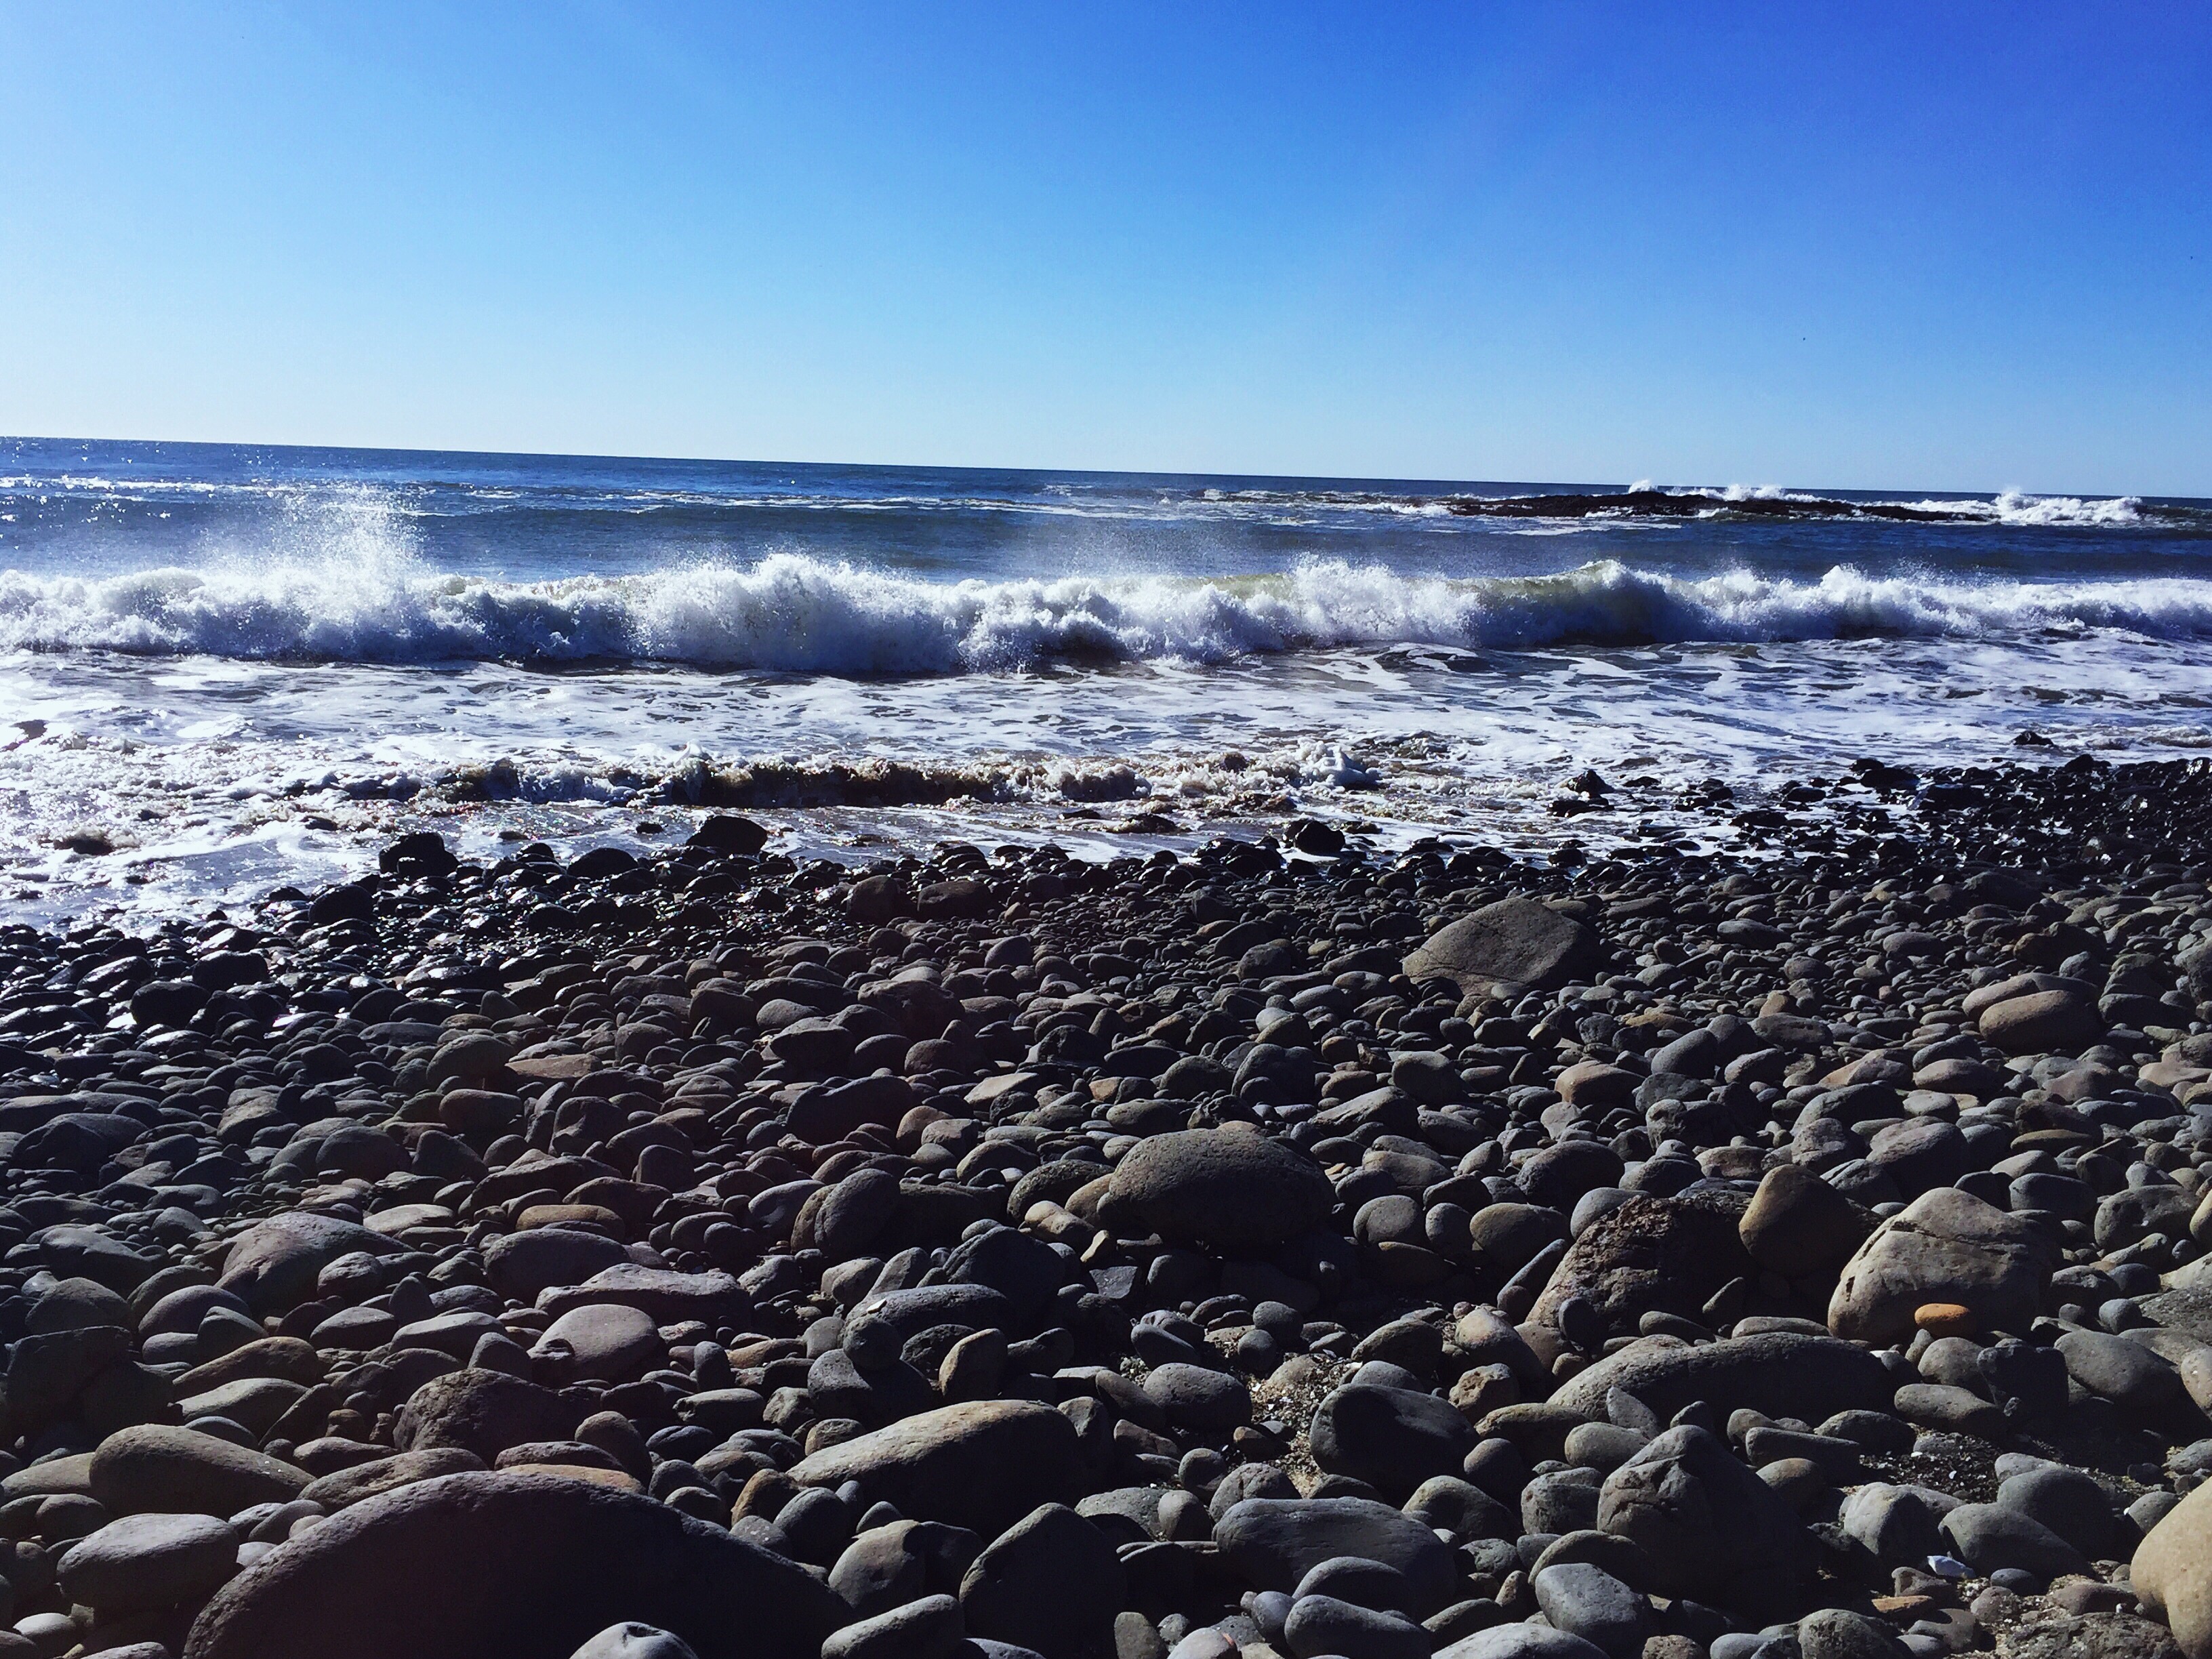
beach, sea, coast, water, sand, rock, ocean, horizon, cloud, sky, sunrise, sunset, sunlight, shore, wave, material, body of water, breakwater, cape, mudflat, wind wave